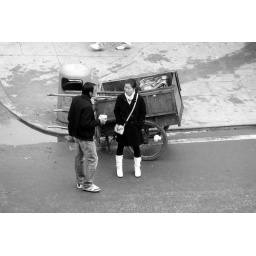
Chinese girl argues with boyfriend in the street Zhang Mu Tou China